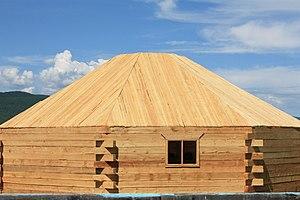
Une yourte ou iourte est l'habitat traditionnel de nombreux nomades vivant en Asie centrale, notamment les mongols, les wakhis et turkmènes. Elle est particulièrement utilisée au Kirghizstan, au Kazakhstan au Karakalpakistan mais aussi au Turkménistan, en Turquie en Afghanistan, en Iran, en Ouzbékistan et bien sûr en Mongolie. L'étymologie du mot est d'origine Turque : Yurt.